Shaul Berezovsky

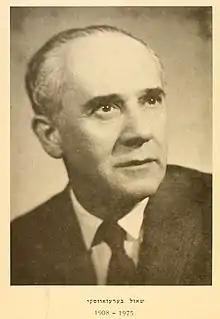
Shaul Berezovsky

Shaul Berezovsky (1908–1975) was a Polish and Israeli composer, pianist, and music director. He composed music for productions by many of the leading figures of the Polish Yiddish Theatre of the interwar and postwar period, including Shimon Dzigan and Israel Shumacher, Moishe Broderzon, and Ida Kamińska. He was also well known as a choir director and arranger.